Duklja

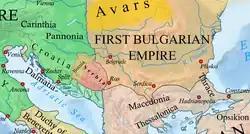
Adriatic Slavic principalities in ca. 814 AD.

Slav raids on Eastern Roman territory are mentioned in 518, and by the 580s they had conquered large areas referred to as "Sclavinia" ("Slavdom", from "Sklavenoi"). Duklja was settled by Slavs predominantly during the 7th century, although the area was subject to raids by Avars and Slavs from the 6th century. Being a mountainous region, it perhaps served as an area of refuge for pre-Slavic populations. According to Noel Malcolm, today's western Serbia was area where Serbs settled in 7th century and from there they expanded their rule on territory of Duklja.